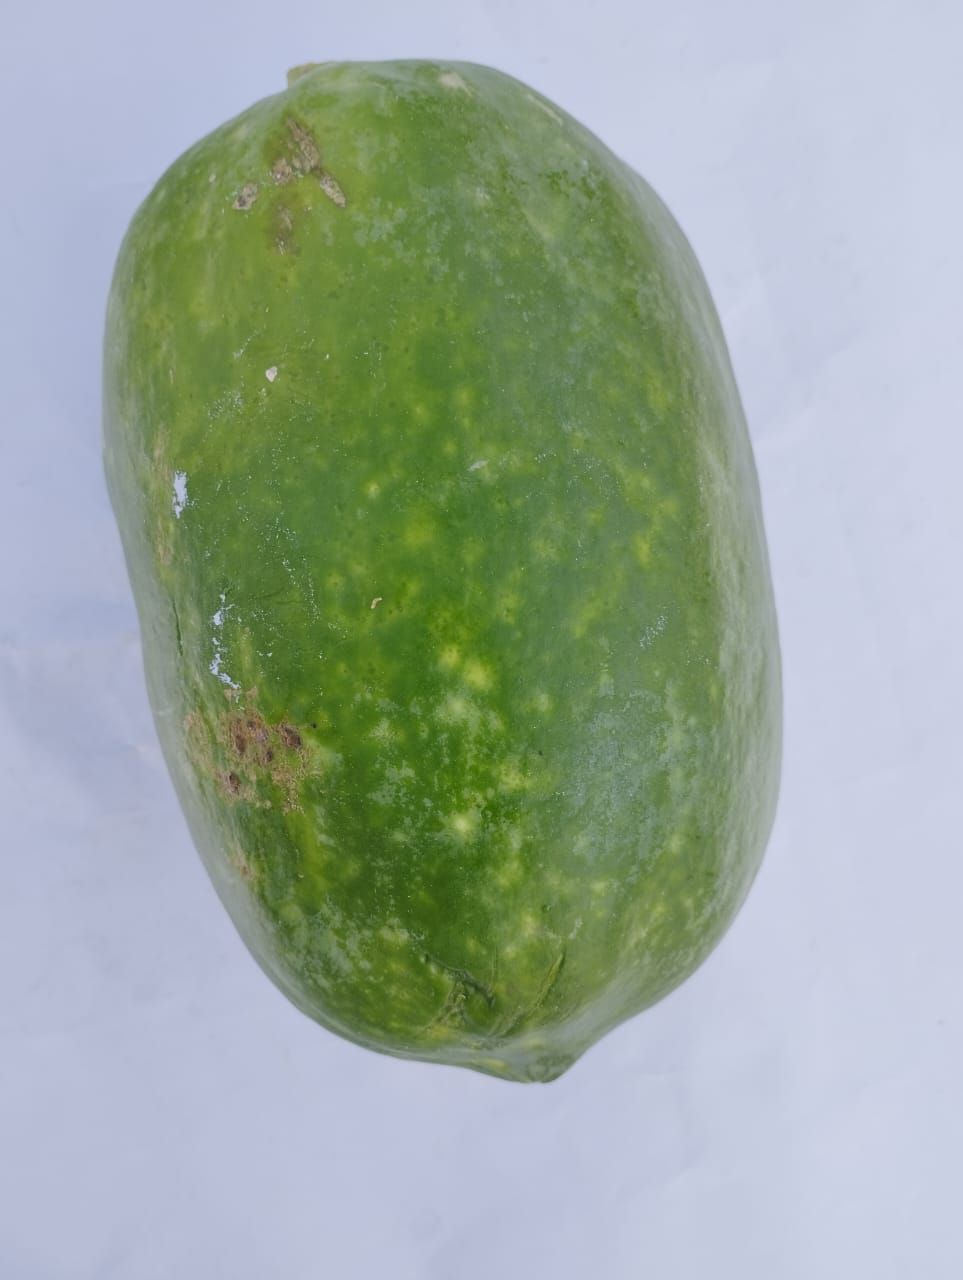
Label: Carica Papaya